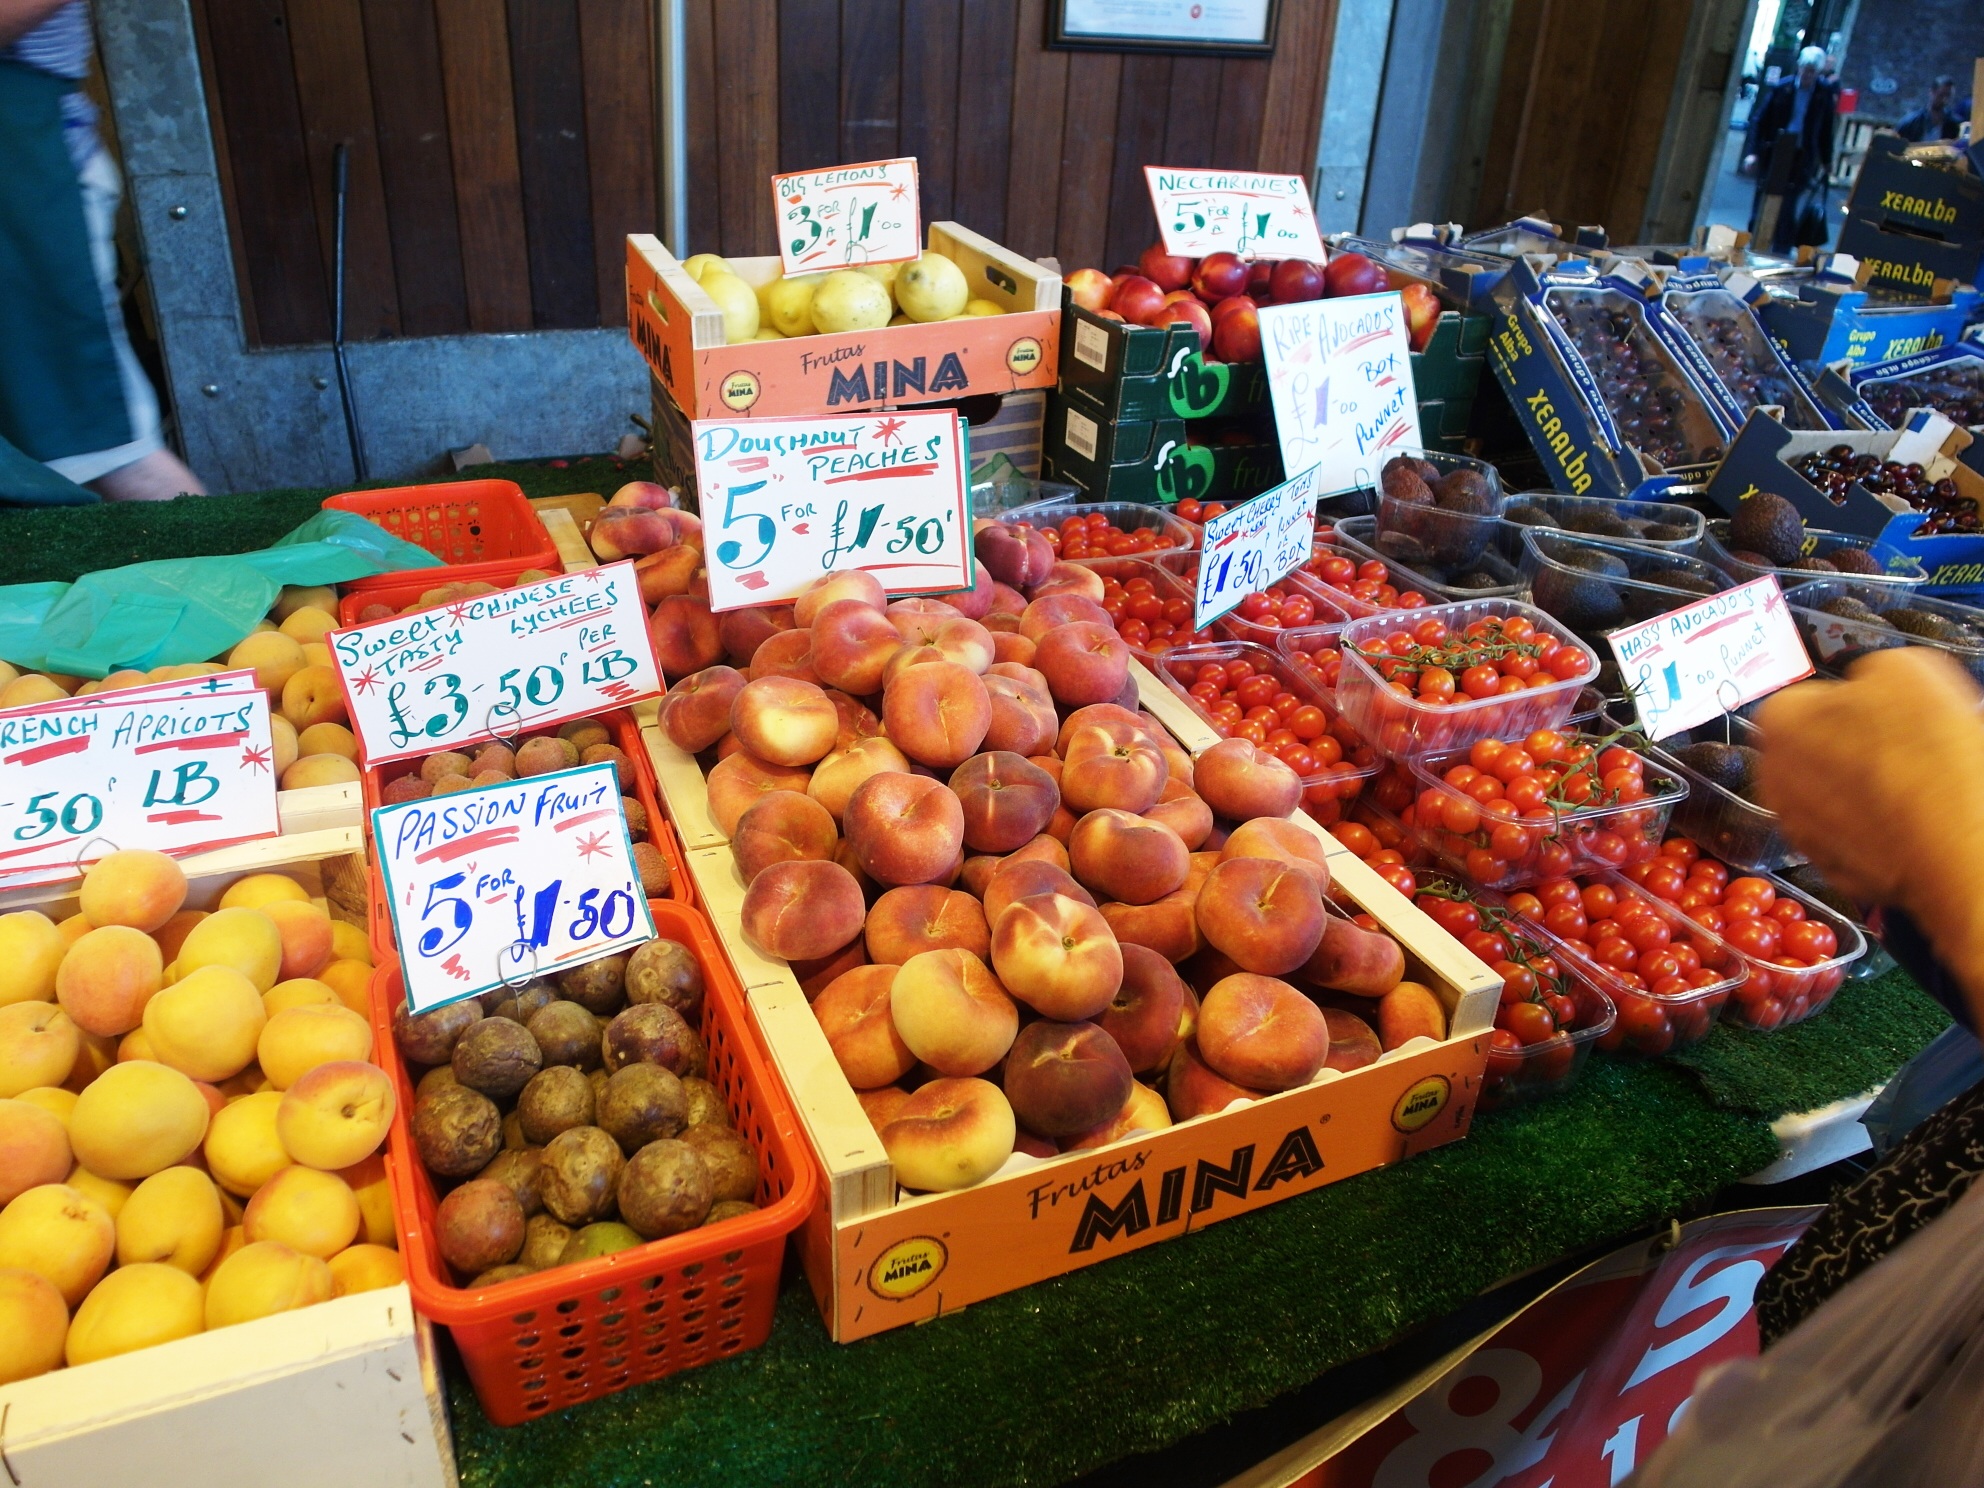
plant, fruit, city, food, vendor, produce, market, marketplace, public space, london, supermarket, grocery store, united kingdom, local food, whole food, borough market, human settlement, greengrocer